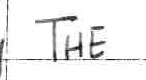
Label: the